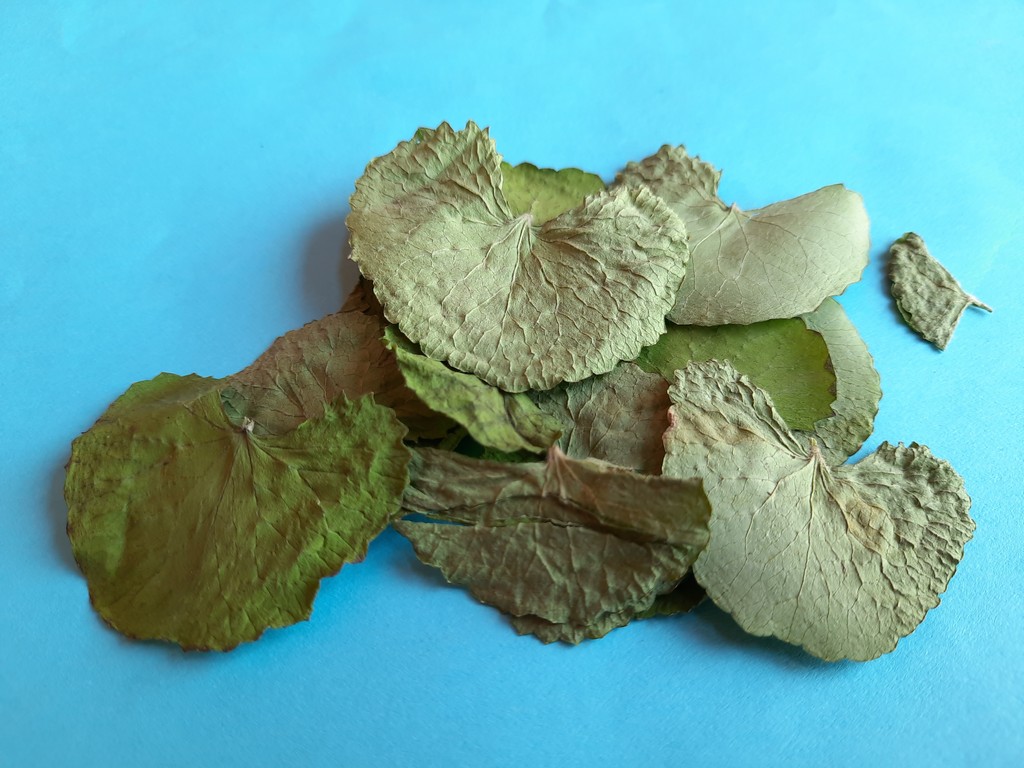
Label: Dried